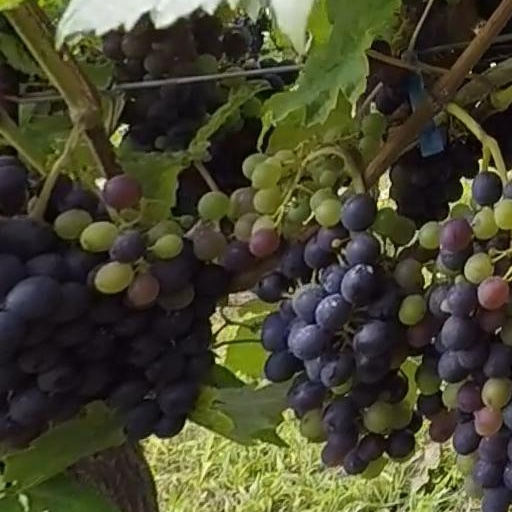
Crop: grape